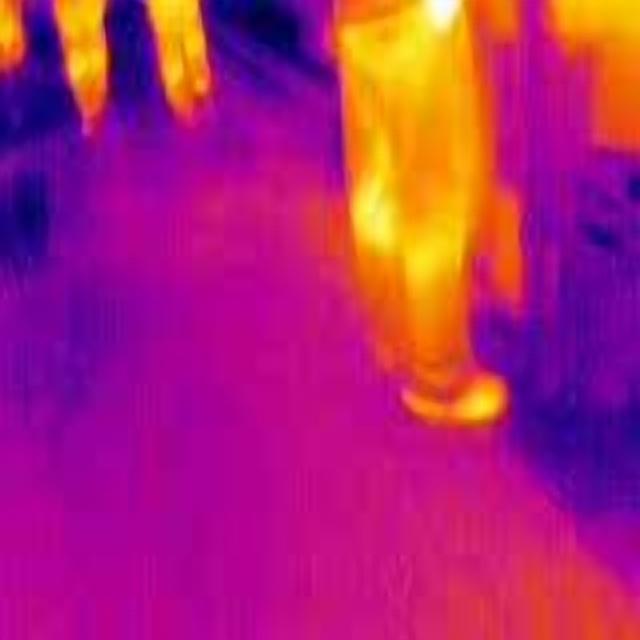
Detected objects:
label: person
label: person
label: person